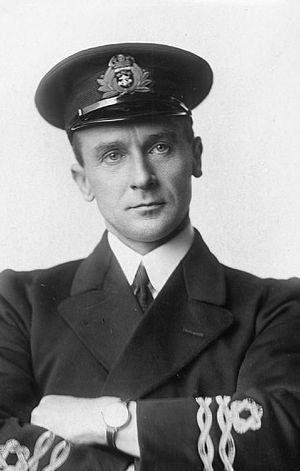
La Royal Naval Reserve est la réserve de volontaires de la Royal Navy au Royaume-Uni.